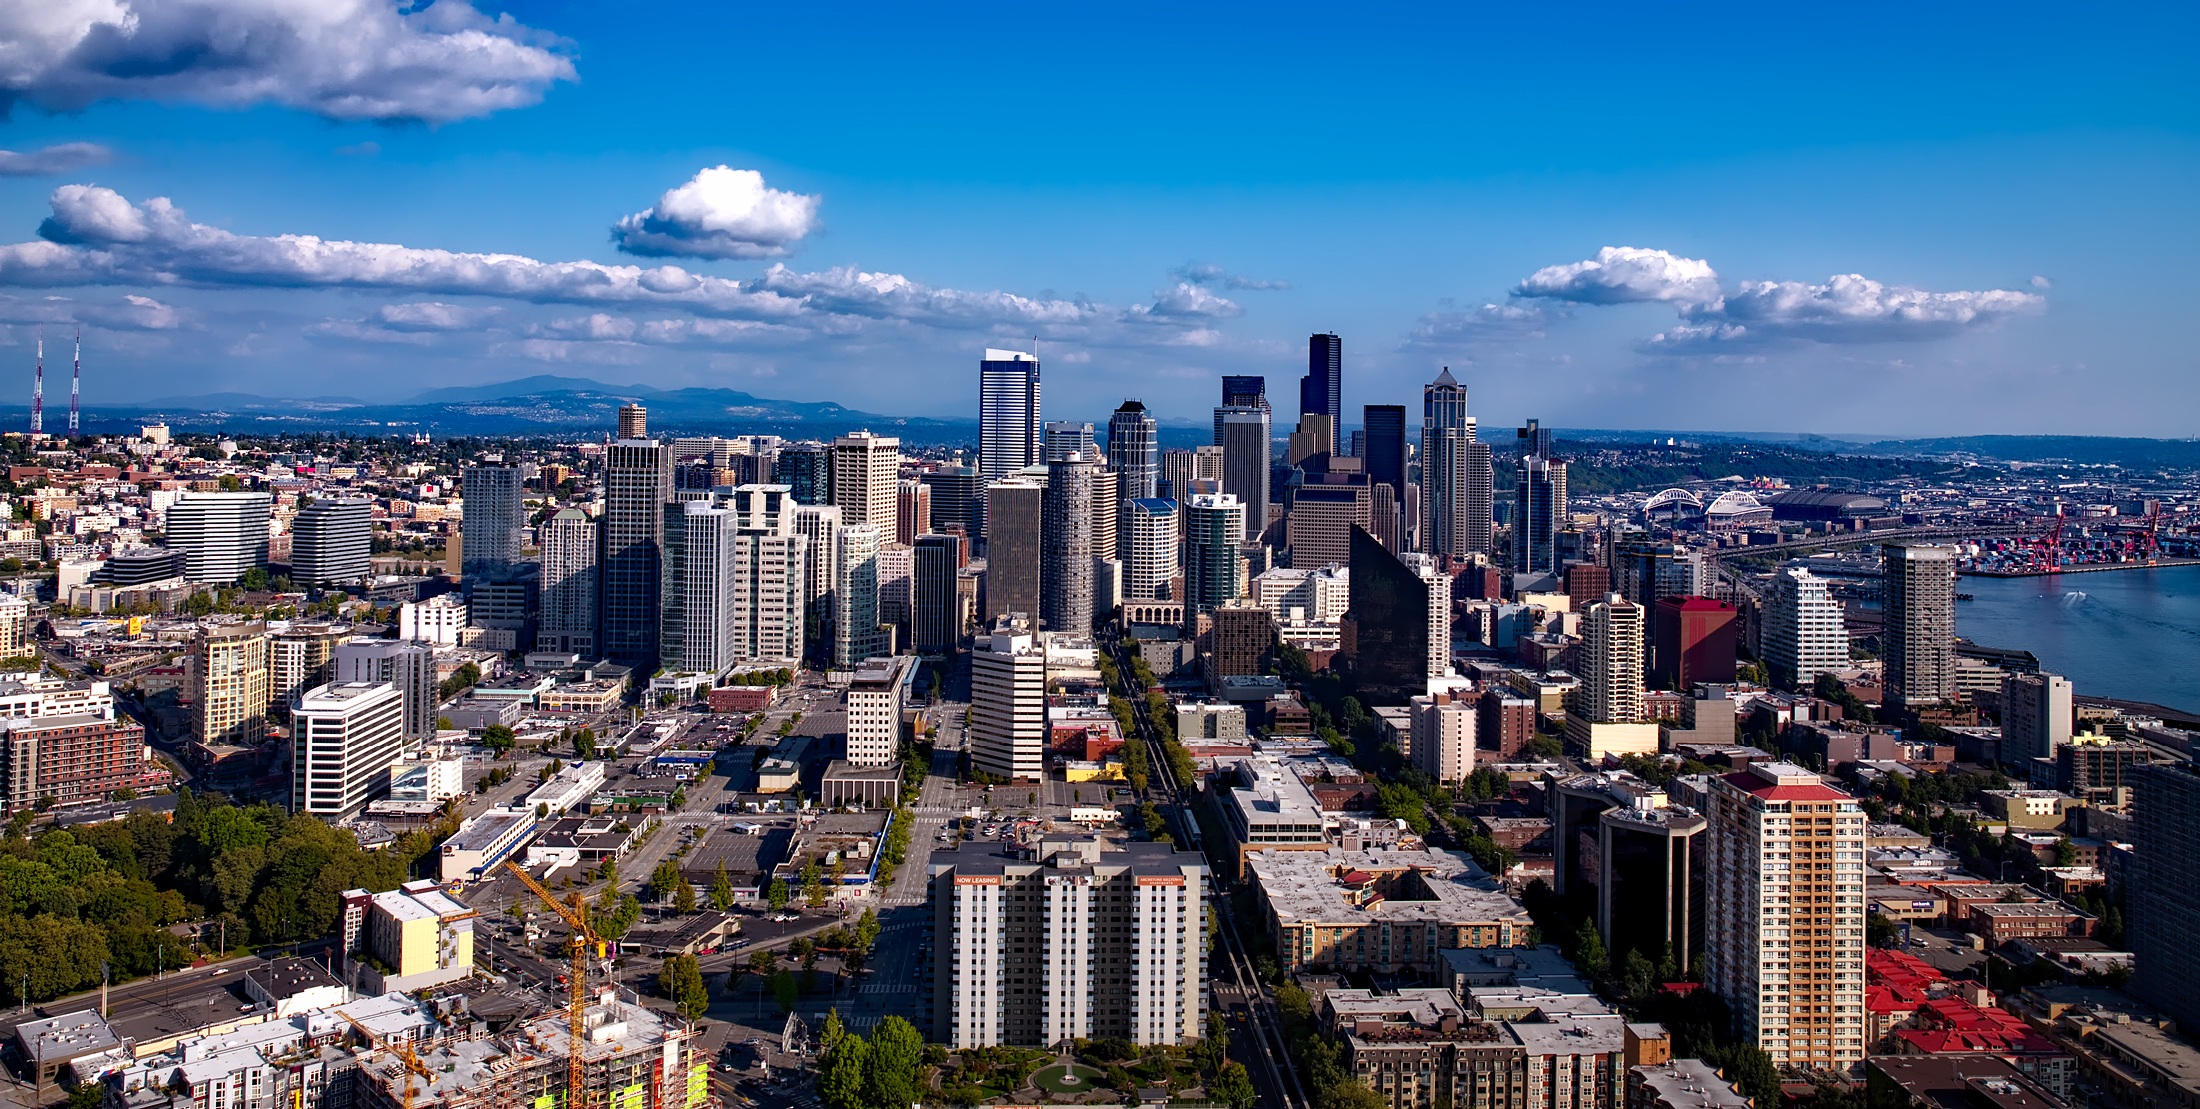
water, horizon, architecture, road, skyline, photography, town, city, skyscraper, urban, cityscape, panorama, downtown, tower, office, landmark, harbor, aerial, modern, tower block, clouds, skyscrapers, buildings, metropolis, neighbourhood, bird's eye view, aerial photography, urban area, residential area, geographical feature, human settlement, metropolitan area, high angle shot